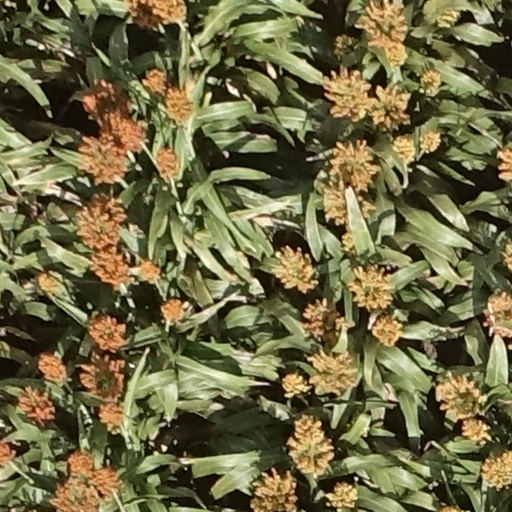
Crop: sorghum